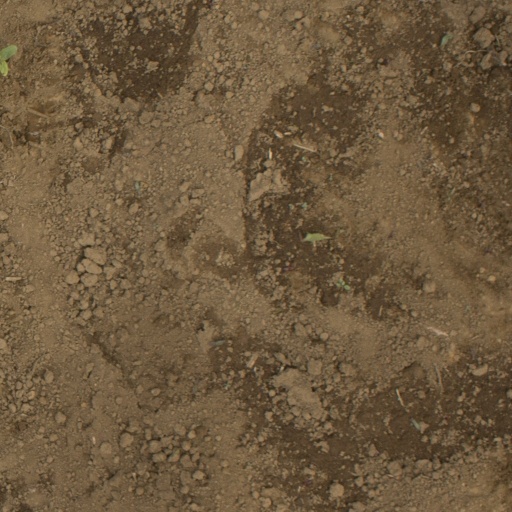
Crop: Jerusalem artichoke